Lophius piscatorius

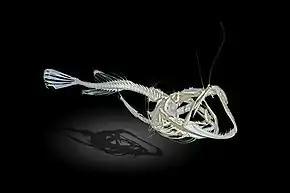
Skeleton at the Muséum de Toulouse

The fish has long filaments along the middle of its head, which are, in fact, the detached and modified three first spines of the anterior dorsal fin. The filament most important to the angler is the first, which is the longest, terminates in a lappet, and is movable in every direction. The angler is believed to attract other fish by means of its lure, and then to seize them with its enormous jaws. While it is considered probable that smaller fish are attracted in this way experiments have shown that the actions of the jaw is automatic and depends on the contact of the prey with the tentacle. Its stomach is expandable and it is not unheard of for these fish to swallow prey of their own size.